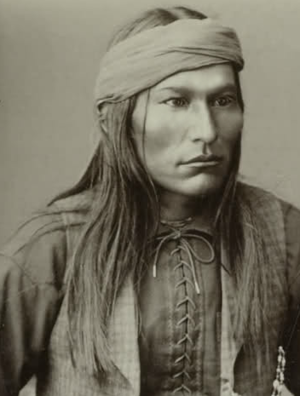
Naiche, né vers 1857 et mort le 16 mars 1919 à Mescalero, au Nouveau-Mexique, est le deuxième et dernier des fils de Cochise. Il fut le dernier chef héréditaire avec Geronimo avec qui il partagea le pouvoir, de la tribu apache des Chiricahuas. Il est aussi connu comme peintre.